Operation Frantic

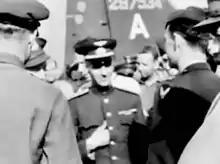
VVS and USAAF airmen meet at Poltava, 2 June 1944. Despite the tensions between Soviet and American Leadership over Operation Frantic, the American airmen were made to feel very welcome by the Soviet personnel assigned to support them.

The main operational difficulty encountered by the US forces was inadequate force protection by the Soviets. The Soviets refused US requests to introduce adequate radar-guided artillery and night fighter support, and US aircraft were frequently fired upon by Soviet forces.